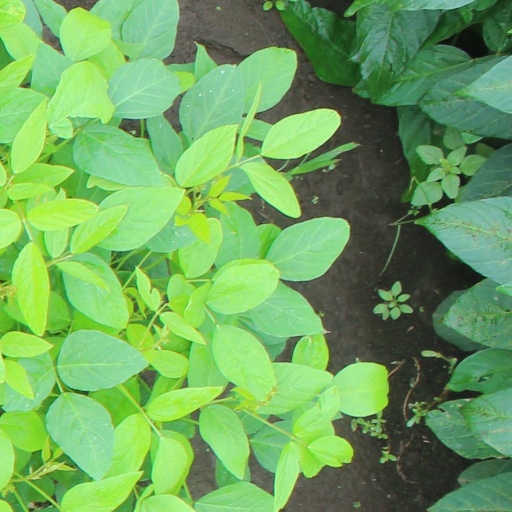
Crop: soybean